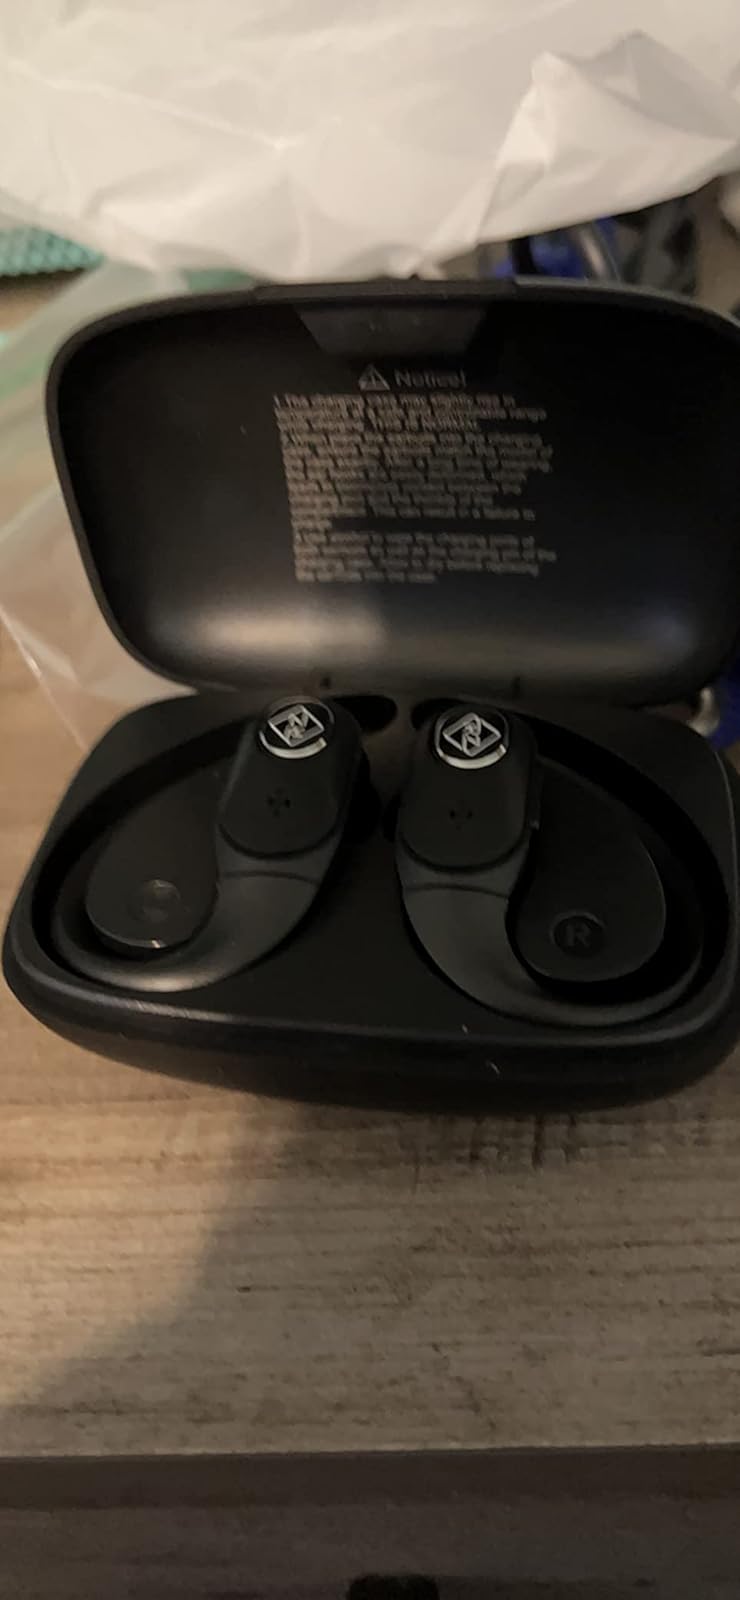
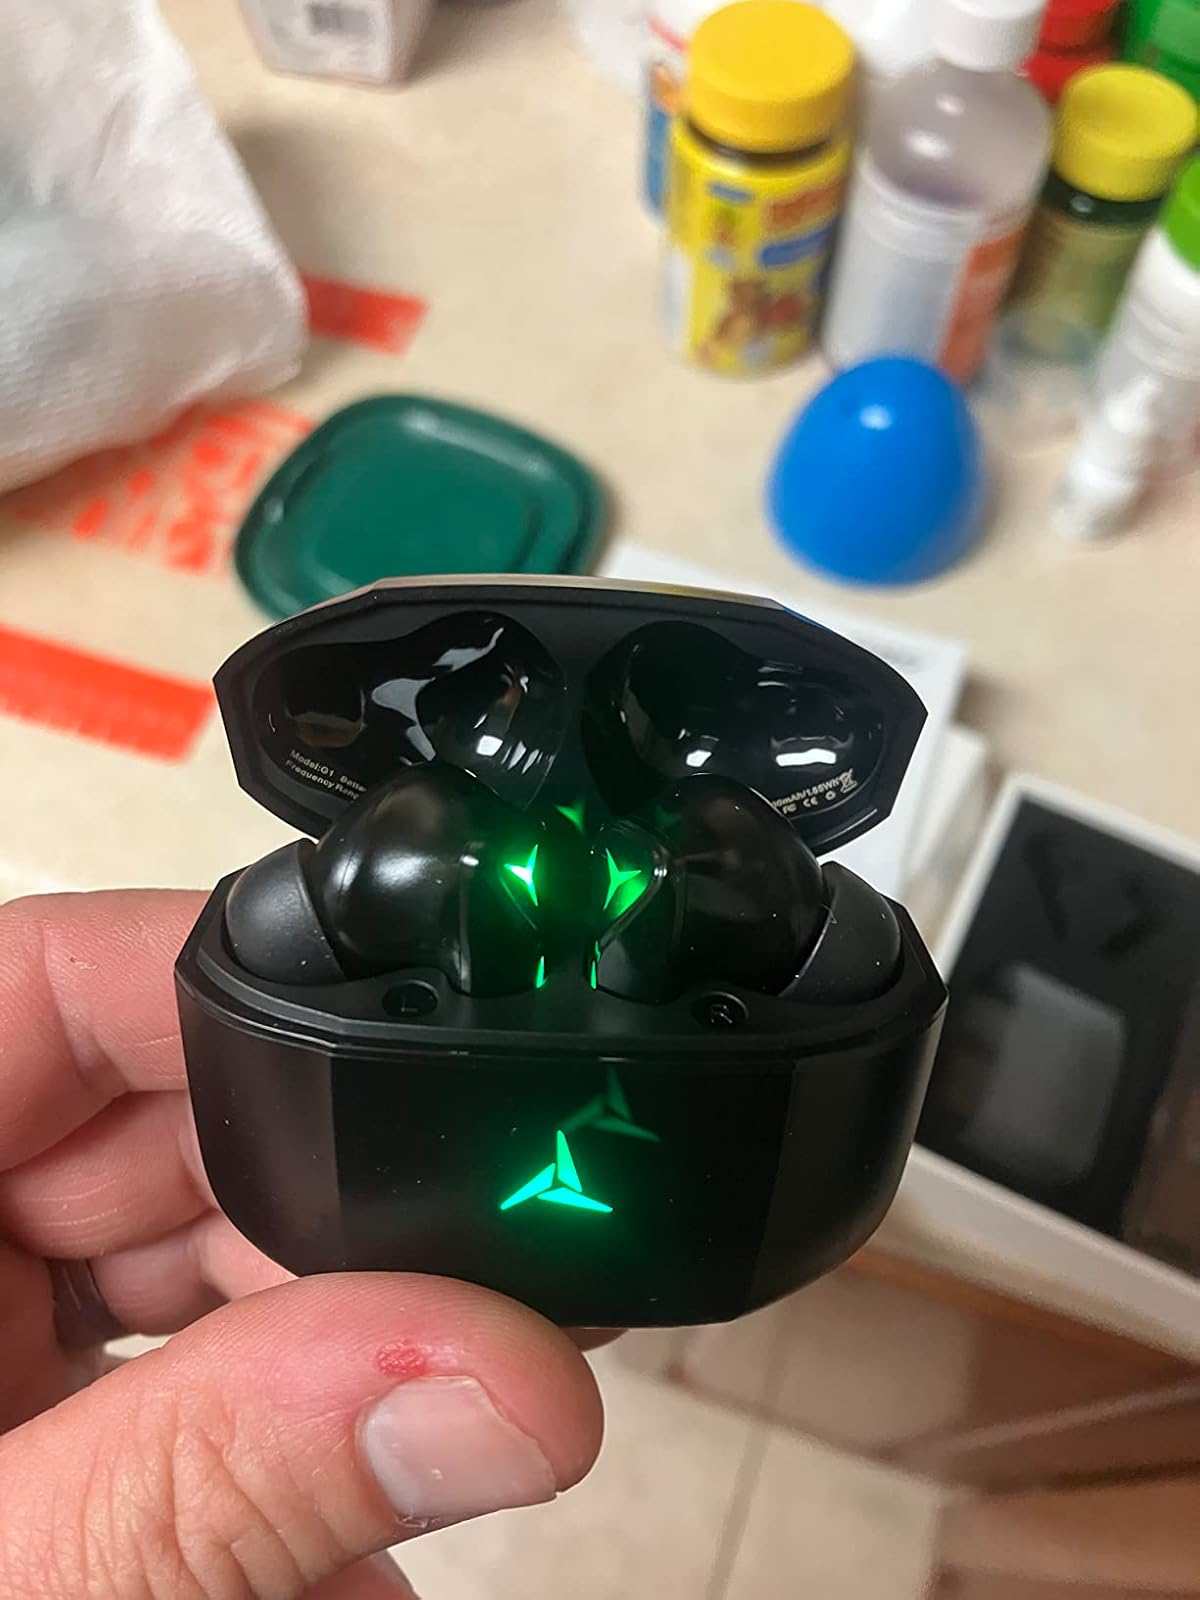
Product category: earbuds
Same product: no